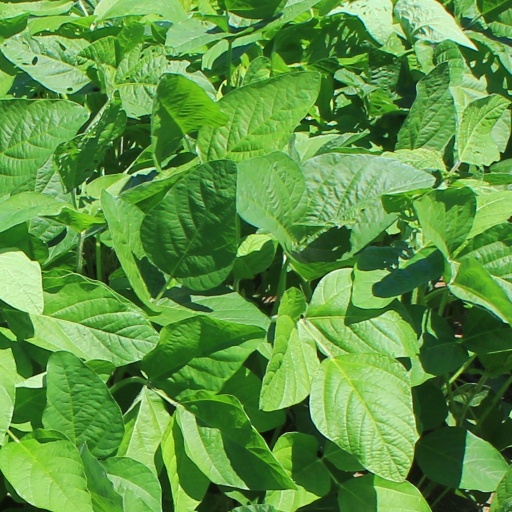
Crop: soybean